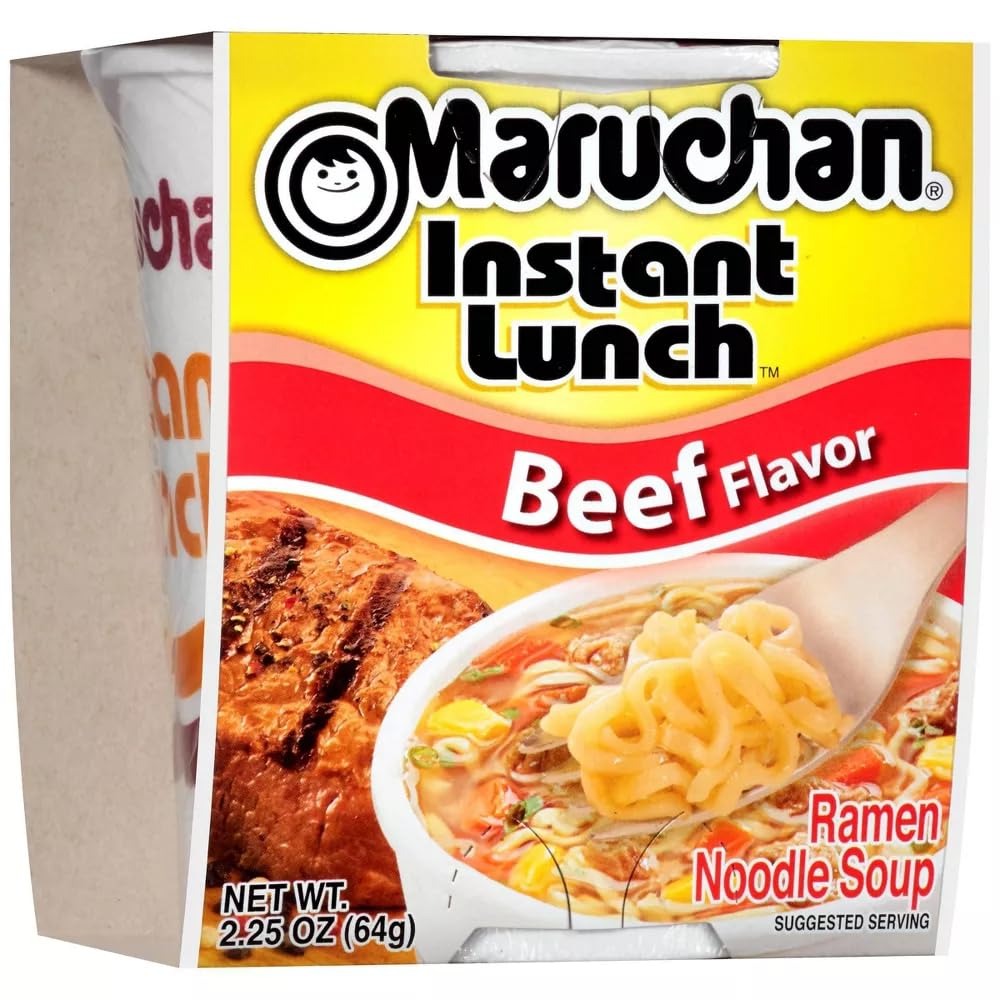
Item Name: Maruchan Instant Lunch Beef Flavor Soup, 2.25 oz
Value: 13.5
Unit: Fl Oz

Price: 0.55